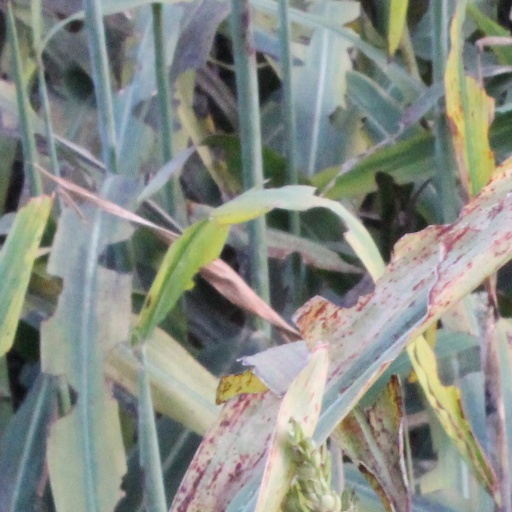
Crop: sorghum